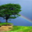
Label: oak_tree